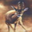
Label: deer